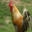
Label: bird